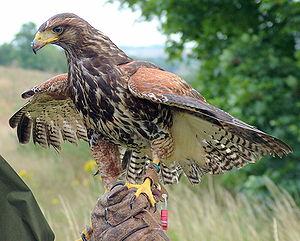
Les effaroucheurs d'oiseaux sont des dispositifs utilisés par les cultivateurs pour effrayer les oiseaux et les dissuader de manger les graines qu'ils viennent de semer.